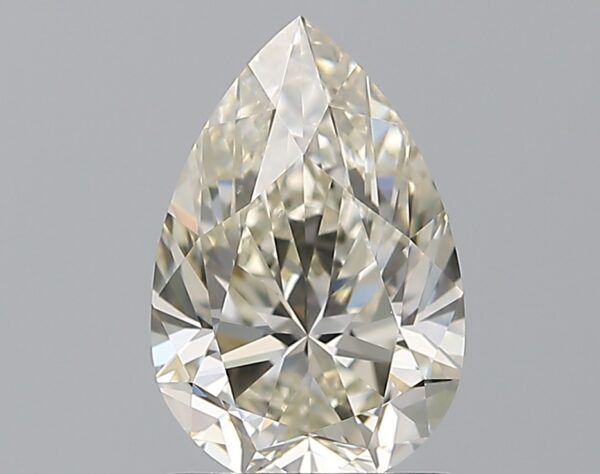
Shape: pear
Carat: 1.2
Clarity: VS1
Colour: L
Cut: VG
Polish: EX
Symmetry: EX
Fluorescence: ST
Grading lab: GIA
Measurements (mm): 8.83 x 5.85 x 3.79